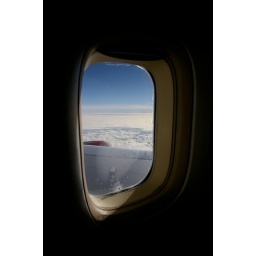
window in the sky